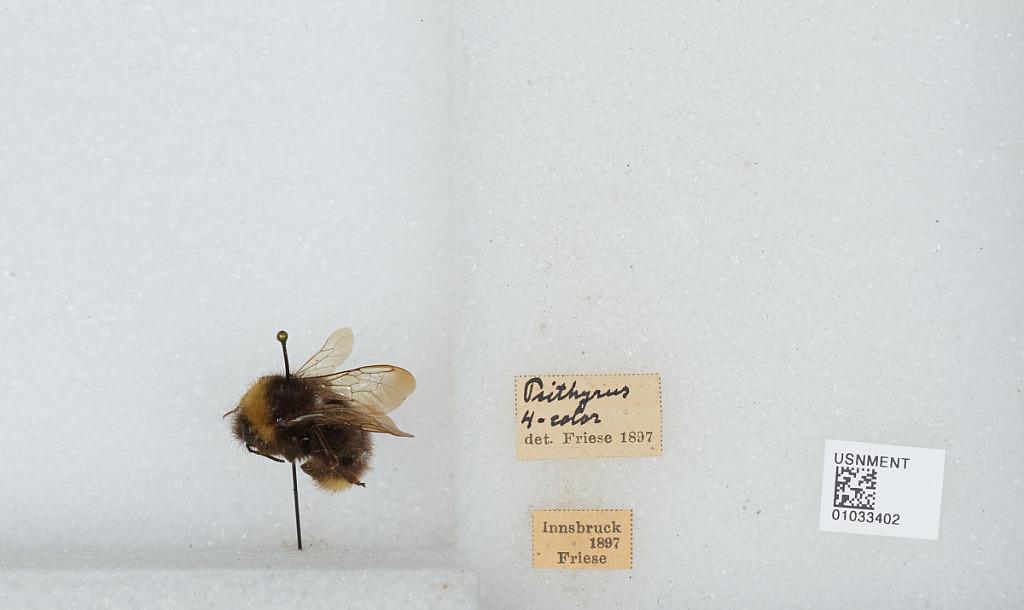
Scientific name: Bombus (Psithyrus) sylvestris (Lepeletier)
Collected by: Friese
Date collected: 1897--
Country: Austria
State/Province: Tyrol
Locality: Innsbruck
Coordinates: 47.27, 11.38